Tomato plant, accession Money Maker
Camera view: bottom (45 deg); turntable rotation: 270 degrees
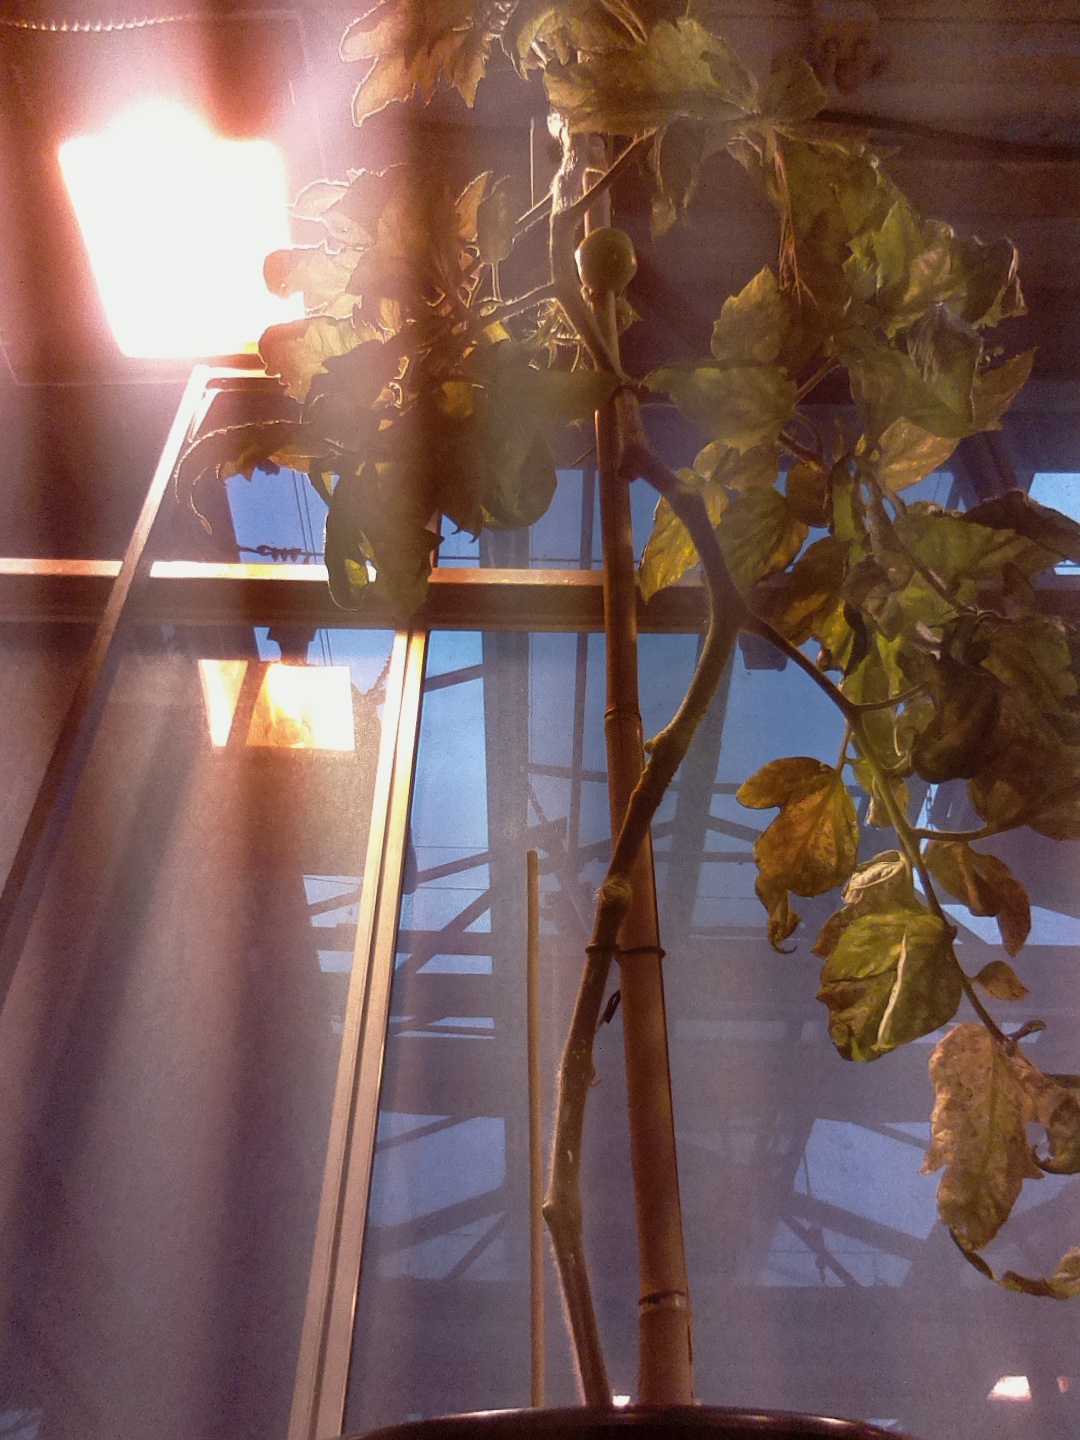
BBCH growth stage 75: 50%-60% of final fruit size